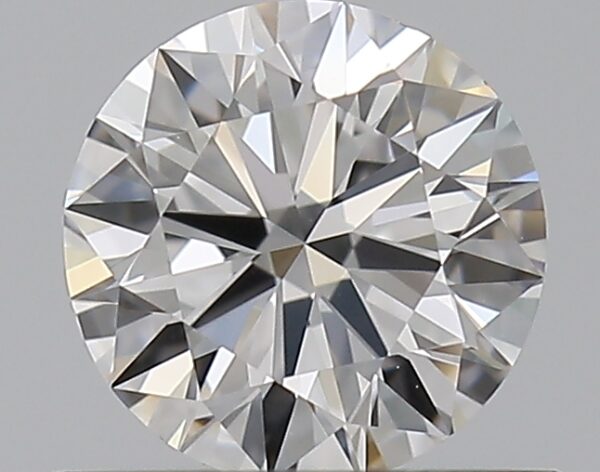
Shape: round
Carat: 0.5
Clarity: VS1
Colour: D
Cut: EX
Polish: EX
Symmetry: EX
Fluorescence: F
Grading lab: GIA
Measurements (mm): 5.08 x 5.11 x 3.11